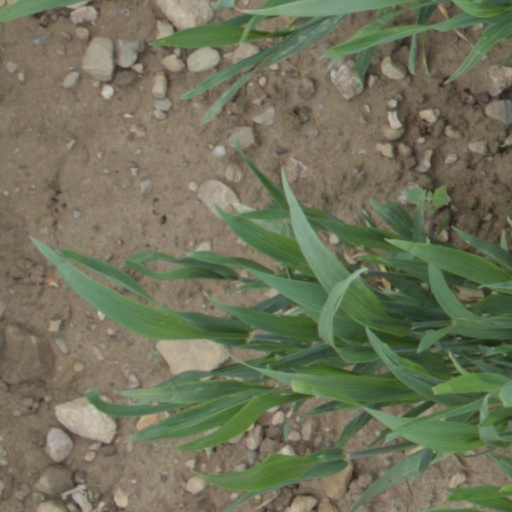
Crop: wheat